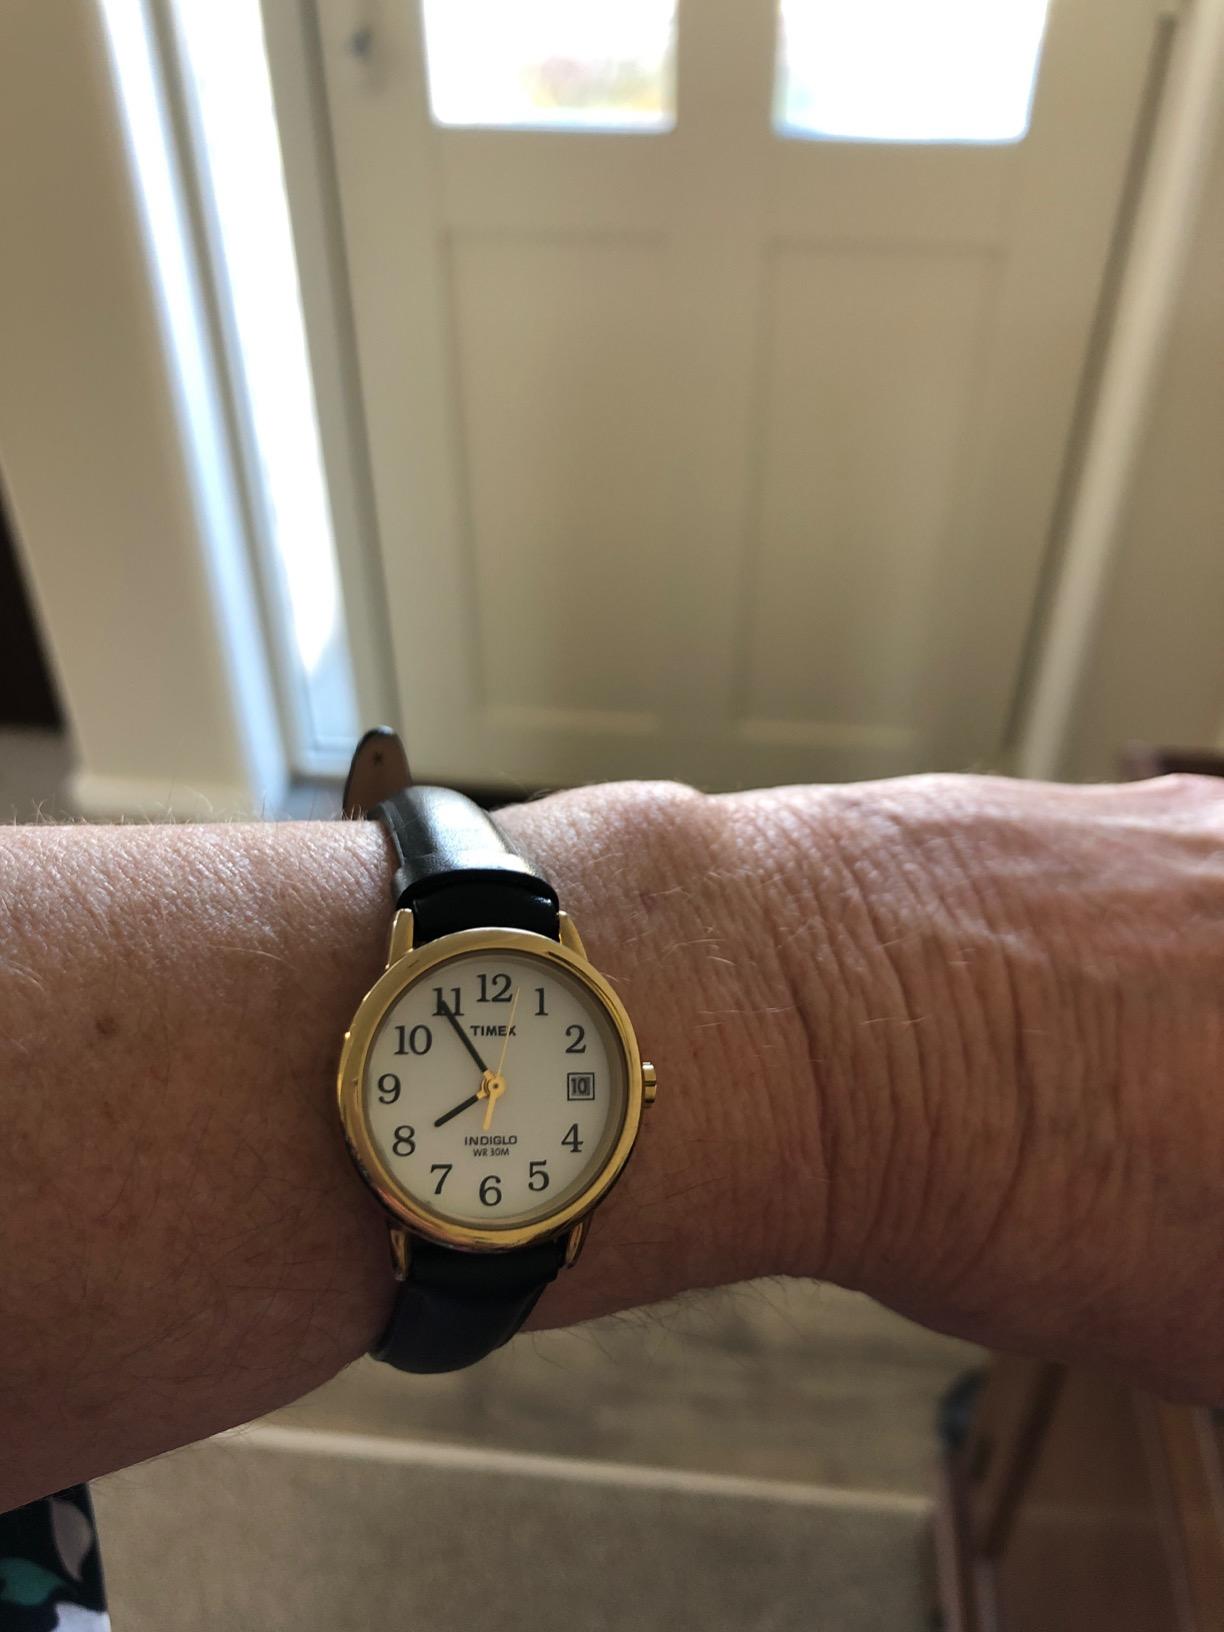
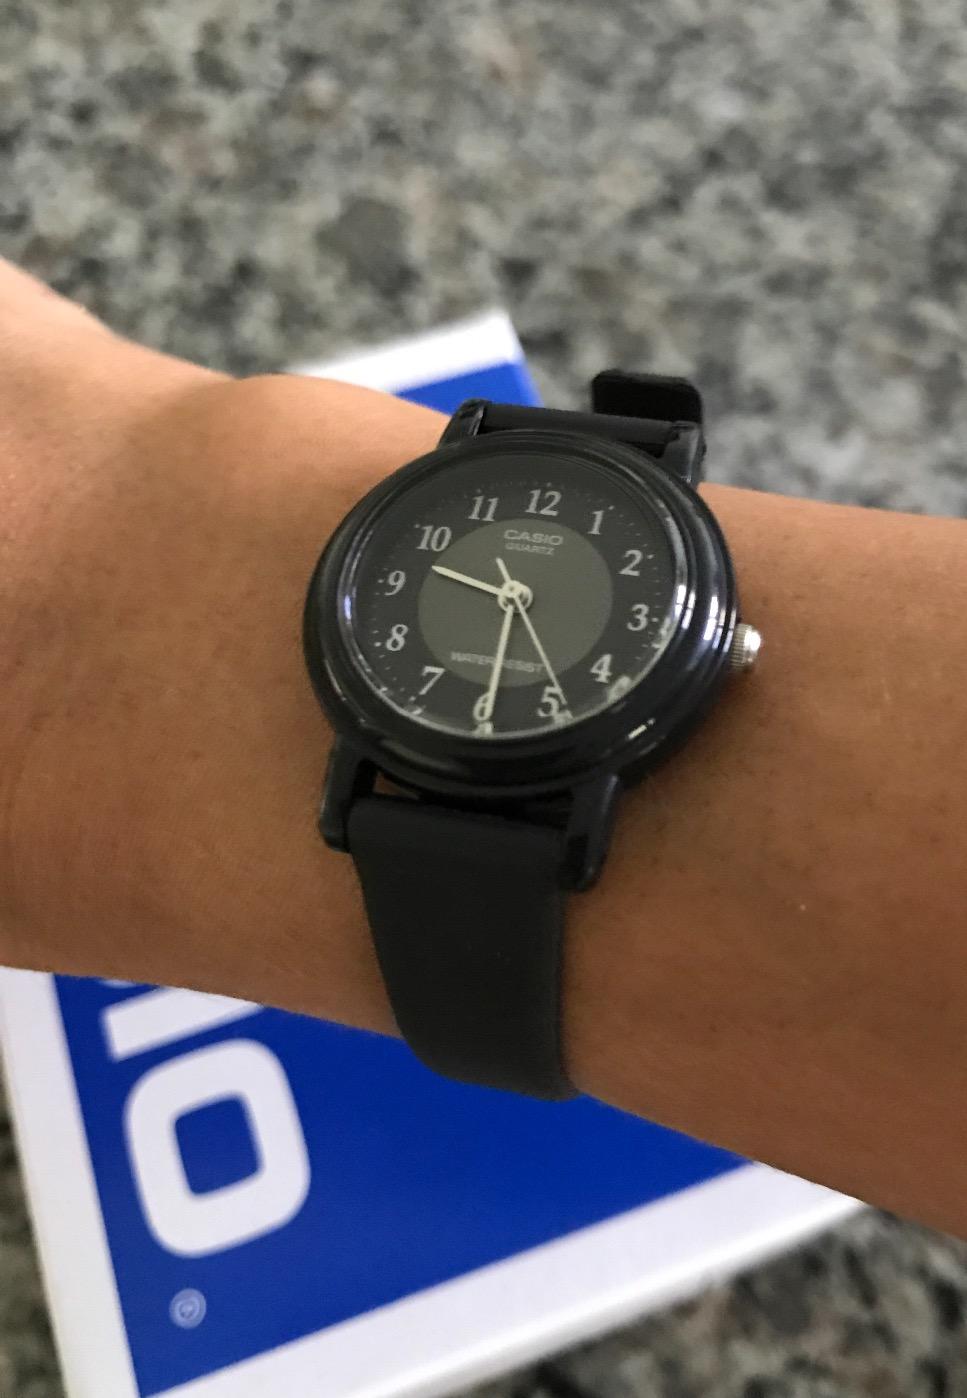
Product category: accessories_watch
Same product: no